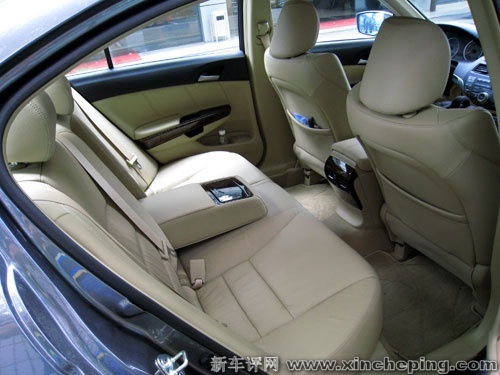
Label: not_food